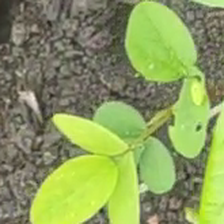
Weed species: Sicklepod_(Senna obtusifolia)